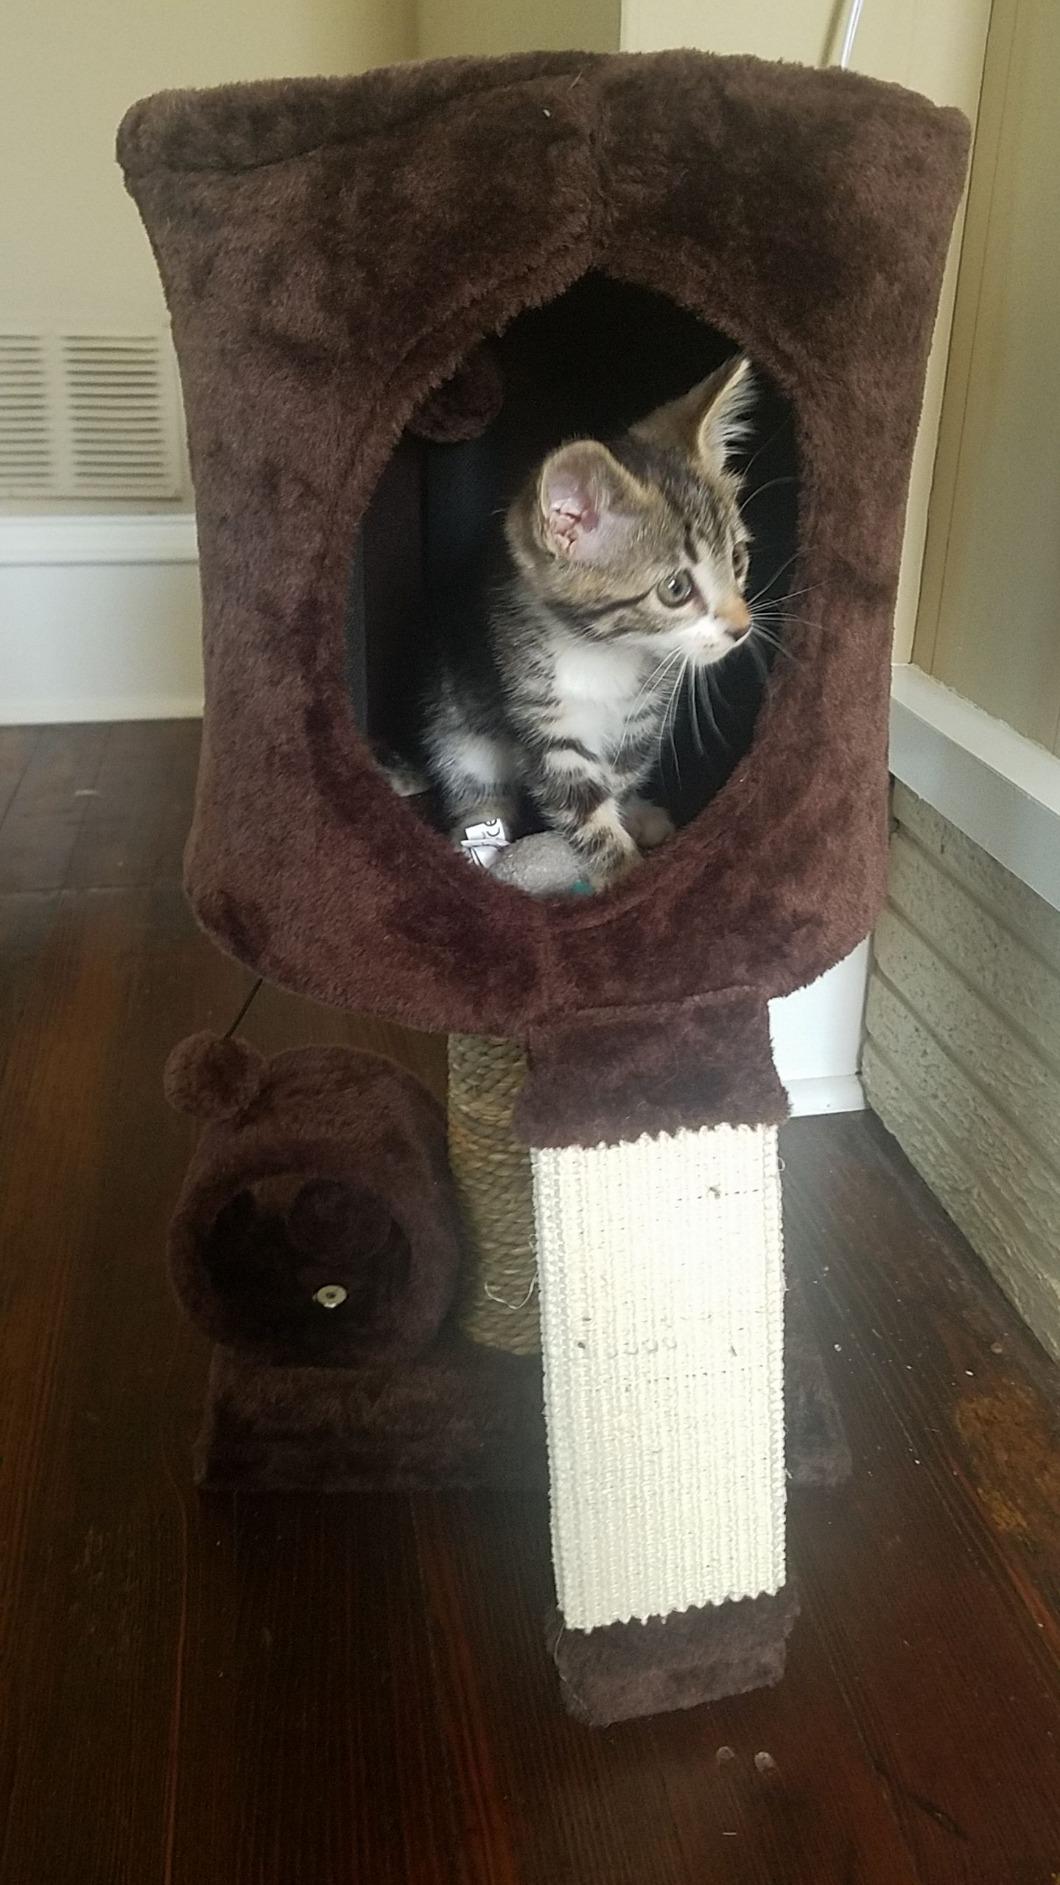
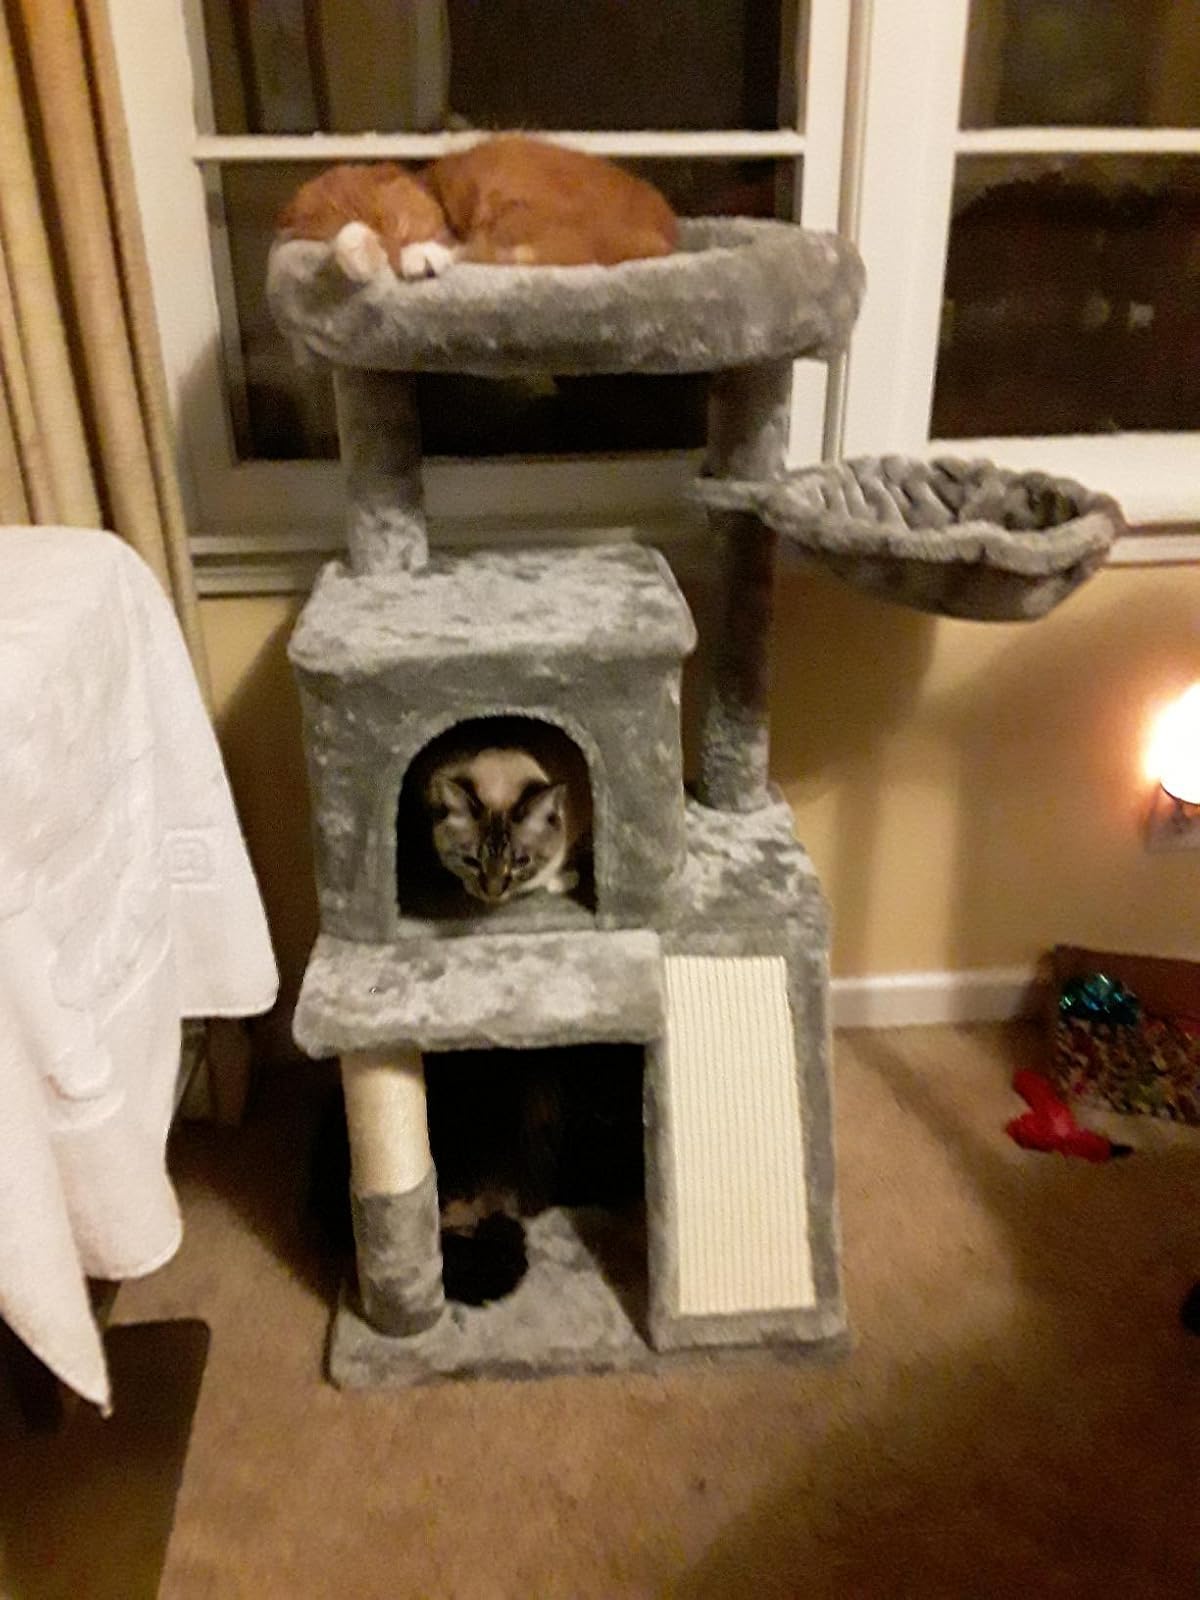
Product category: items_cat tree
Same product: no